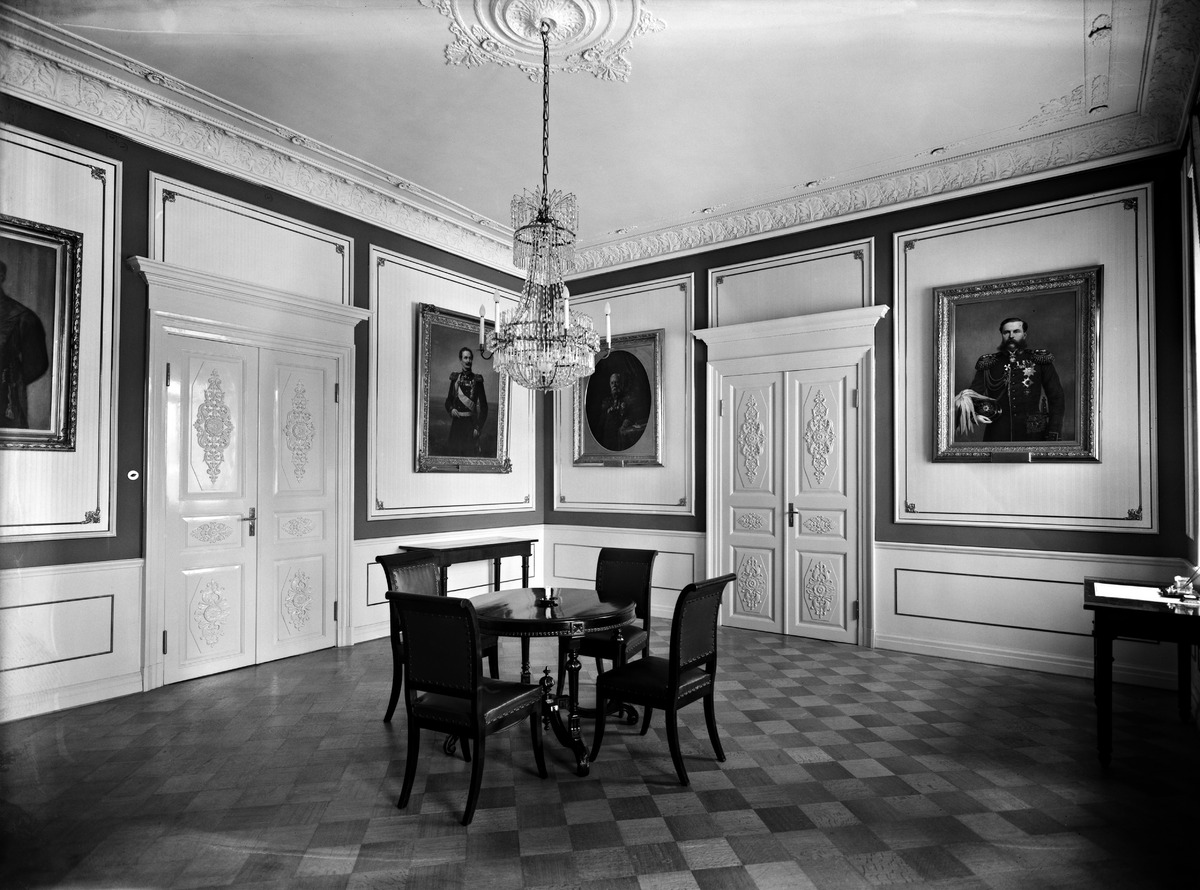
Senaatintalon, eli nykyisen valtioneuvoston odotushuone
sisällön kuvaus: Senaatintalon, eli nykyisen valtioneuvoston odotushuone. mustavalkoinen
Kuvaaja: Sundström, Eric, valokuvaaja
Ajankohta: kuvausaika 1917
Paikka: Suomi, Uusimaa, Helsinki, Kruununhaka Helsinki, Snellmaninkatu 1
Aiheet: hallinto, hallintorakennukset, linna, huoneet, tuolit, pöydät